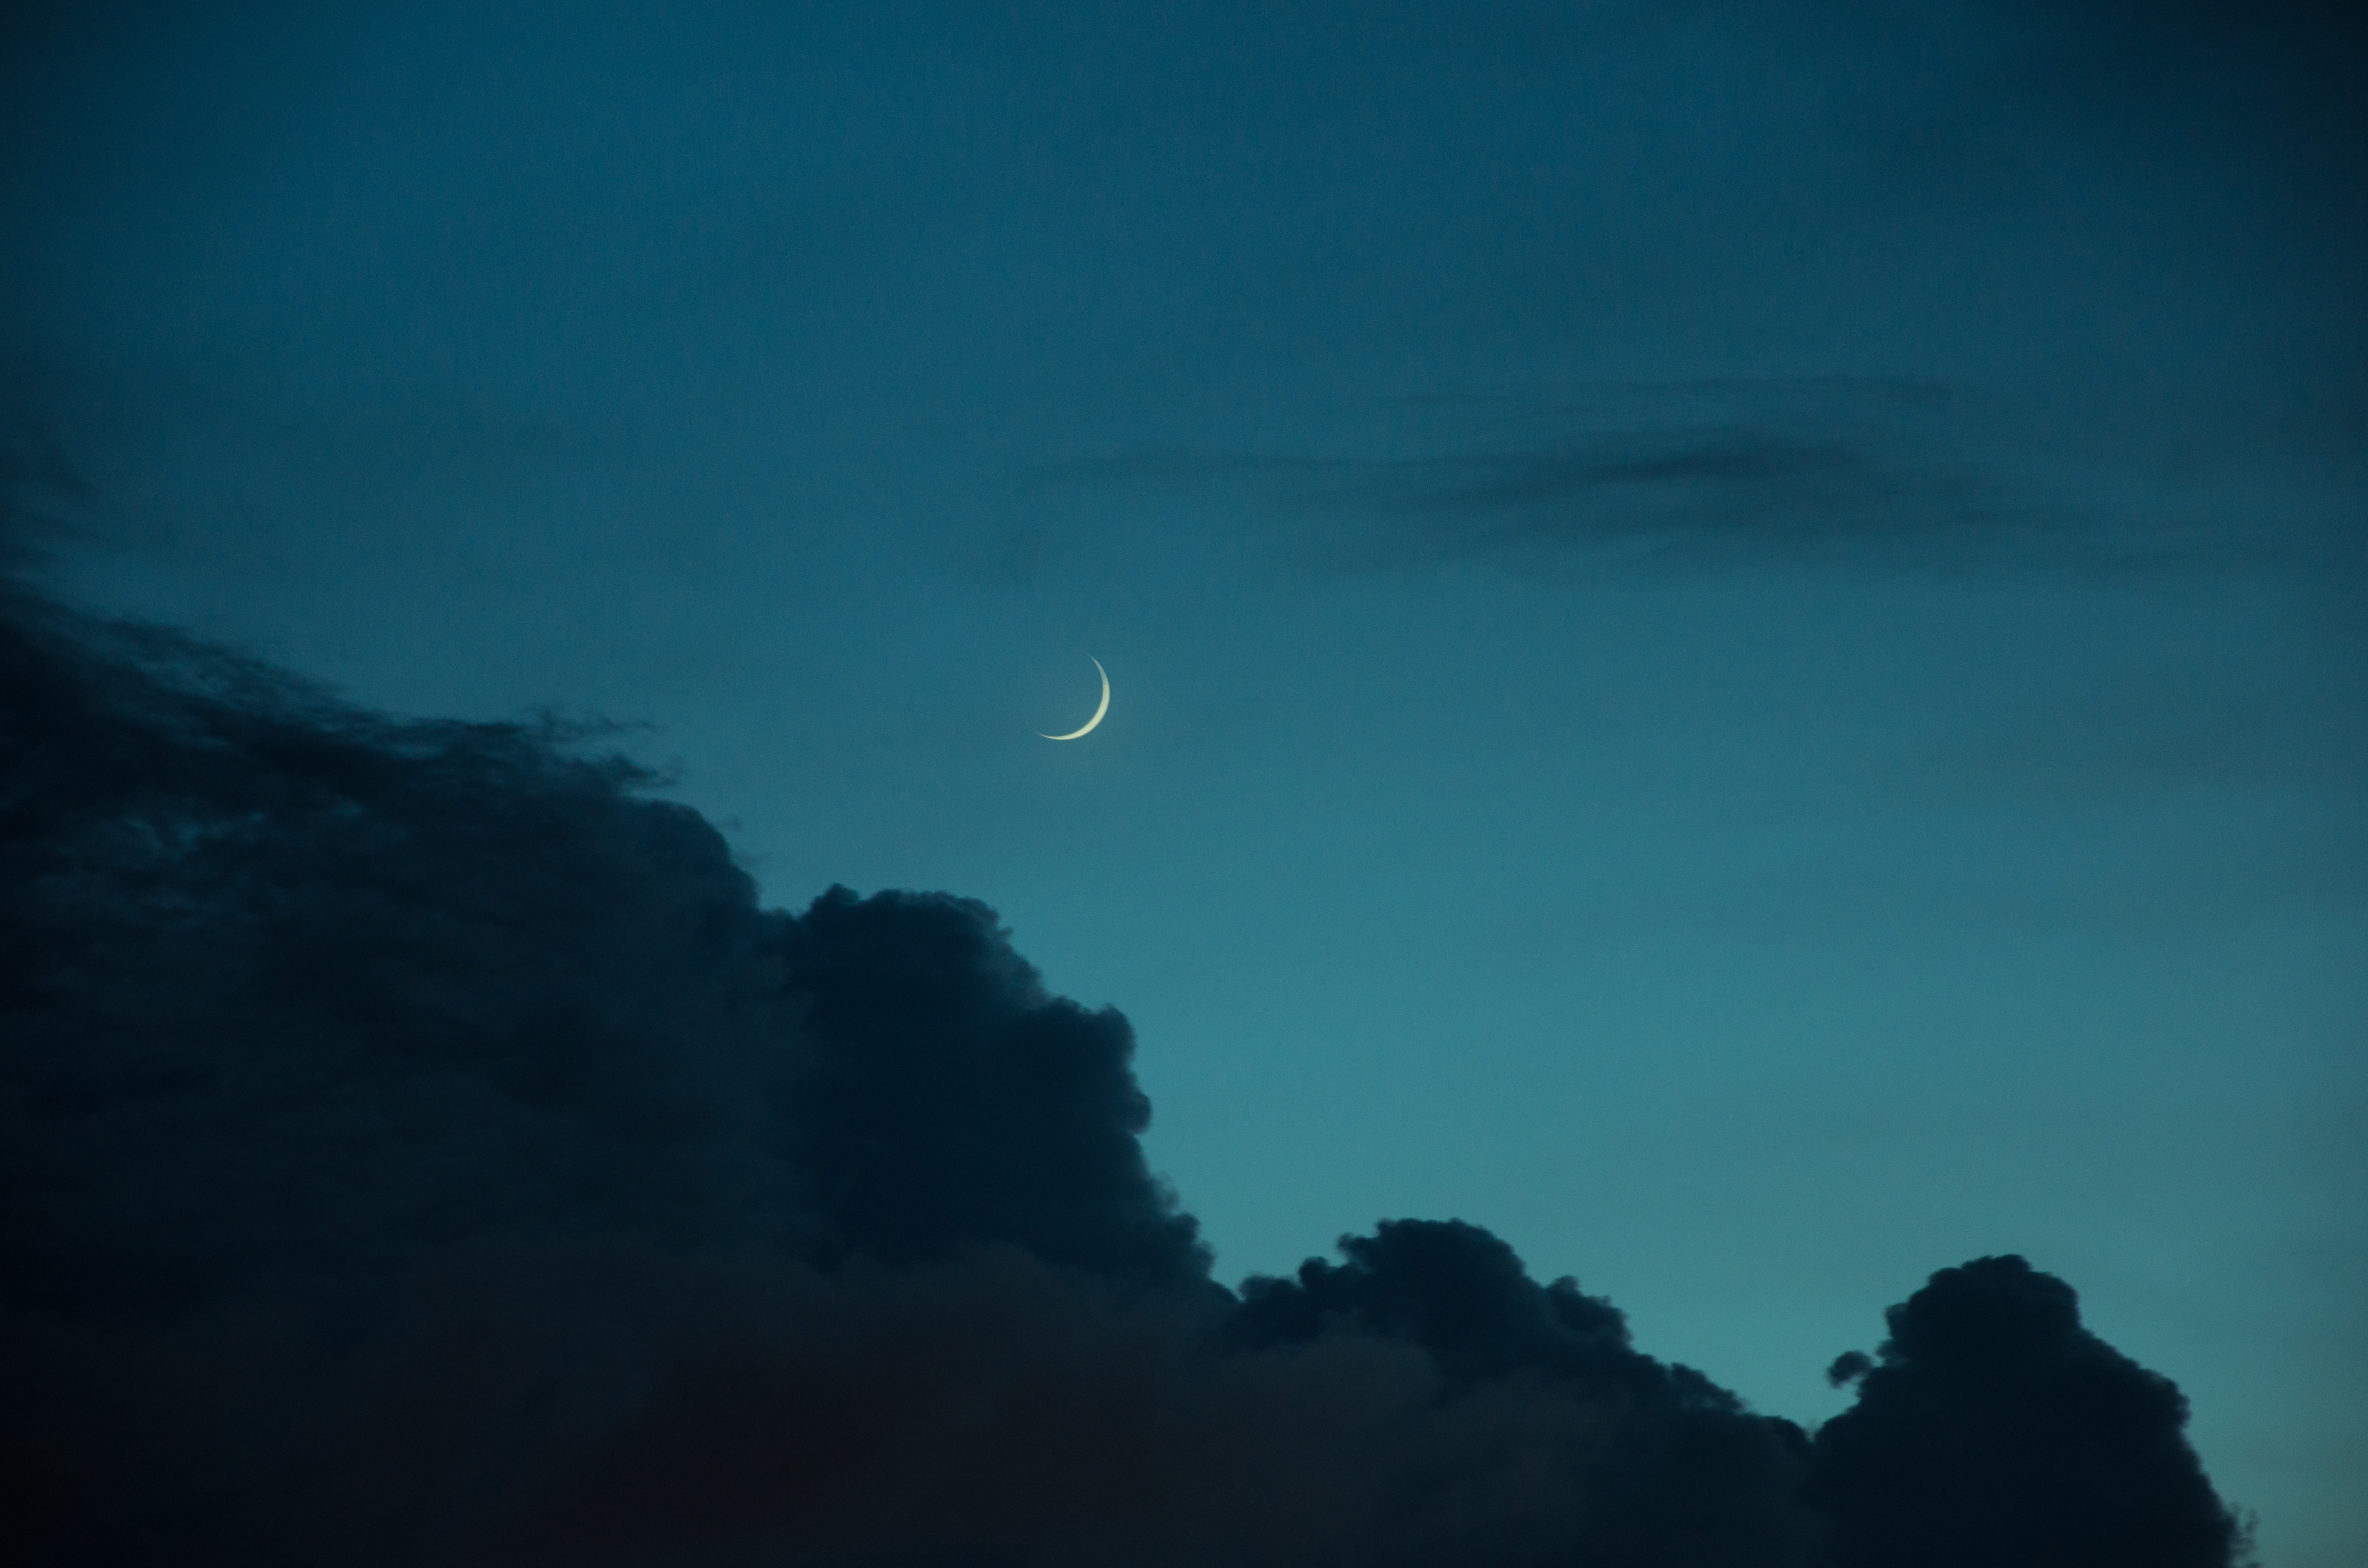
cloud, sky, night, atmosphere, darkness, moon, moonlight, atmosphere of earth